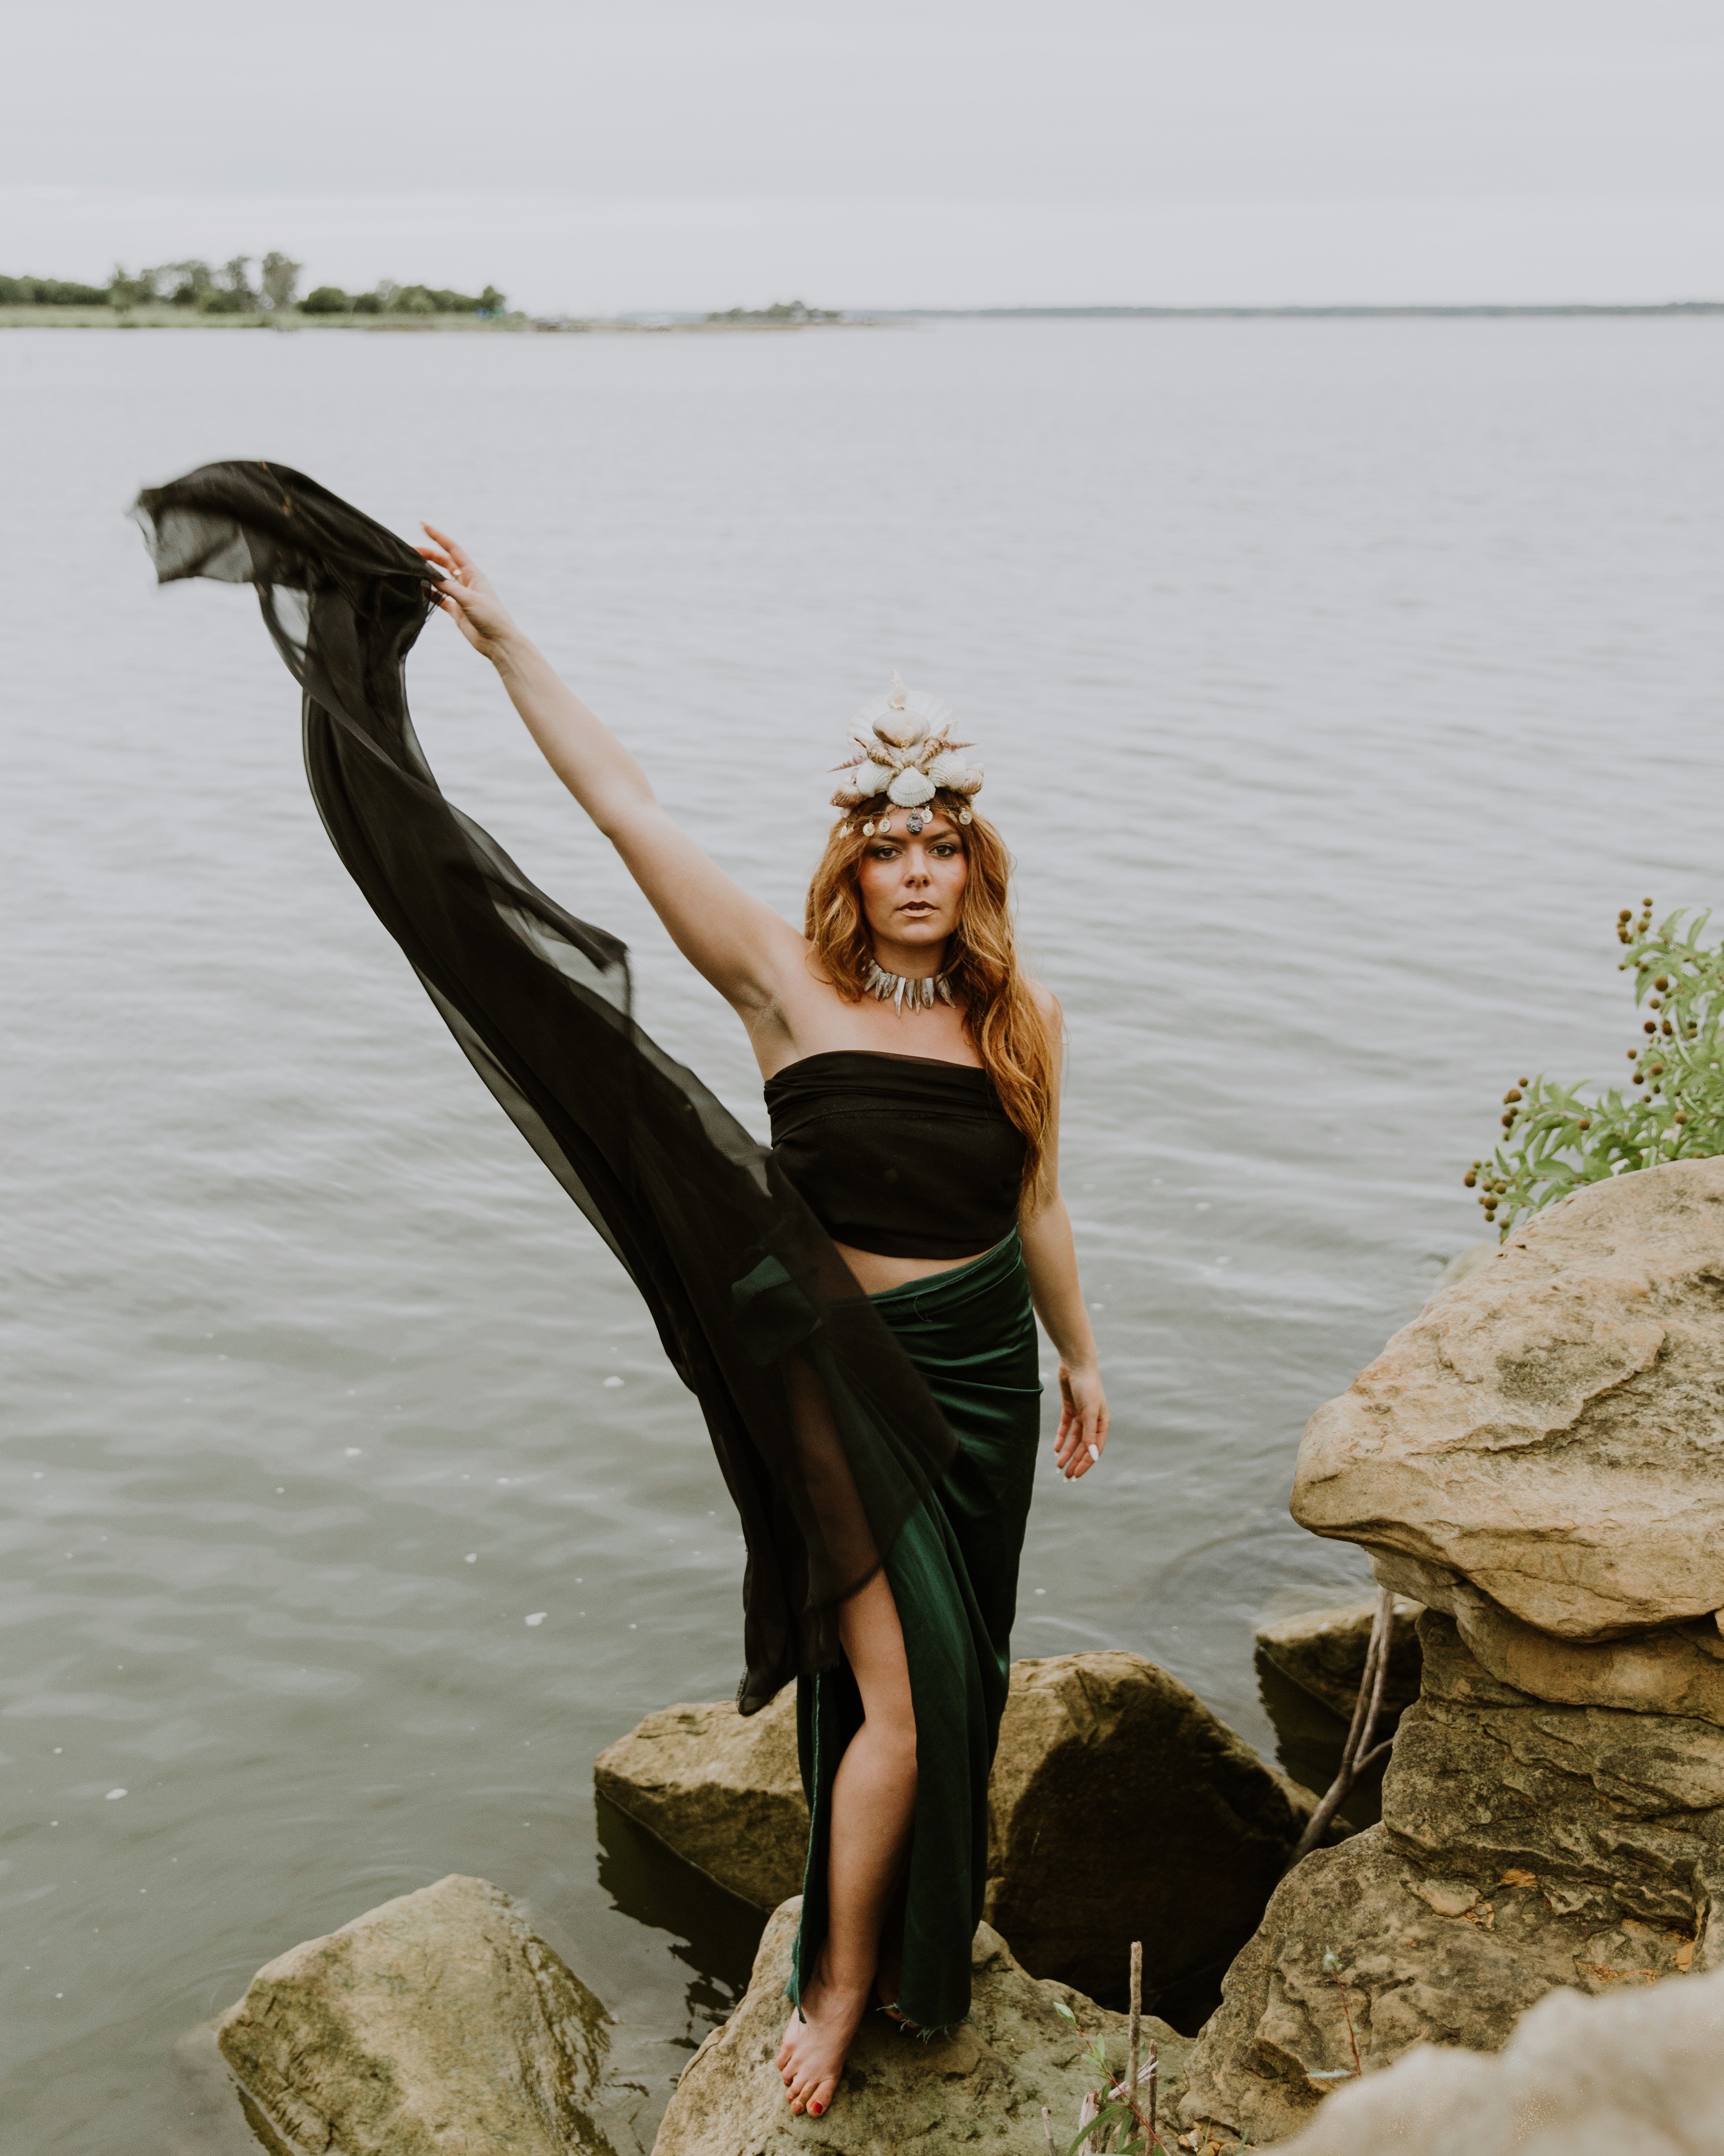
sea, water, girl, woman, lake, female, leg, model, spring, sitting, fashion, clothing, lady, dress, sports, photograph, beauty, photo shoot, human positions, physical fitness